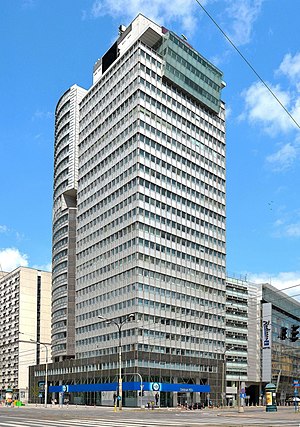
Powszechny Zakład Ubezpieczeń
Powszechny Zakład Ubezpieczeń er et polsk forsikringsselskab med hovedsæde i Warszawa, Polen.